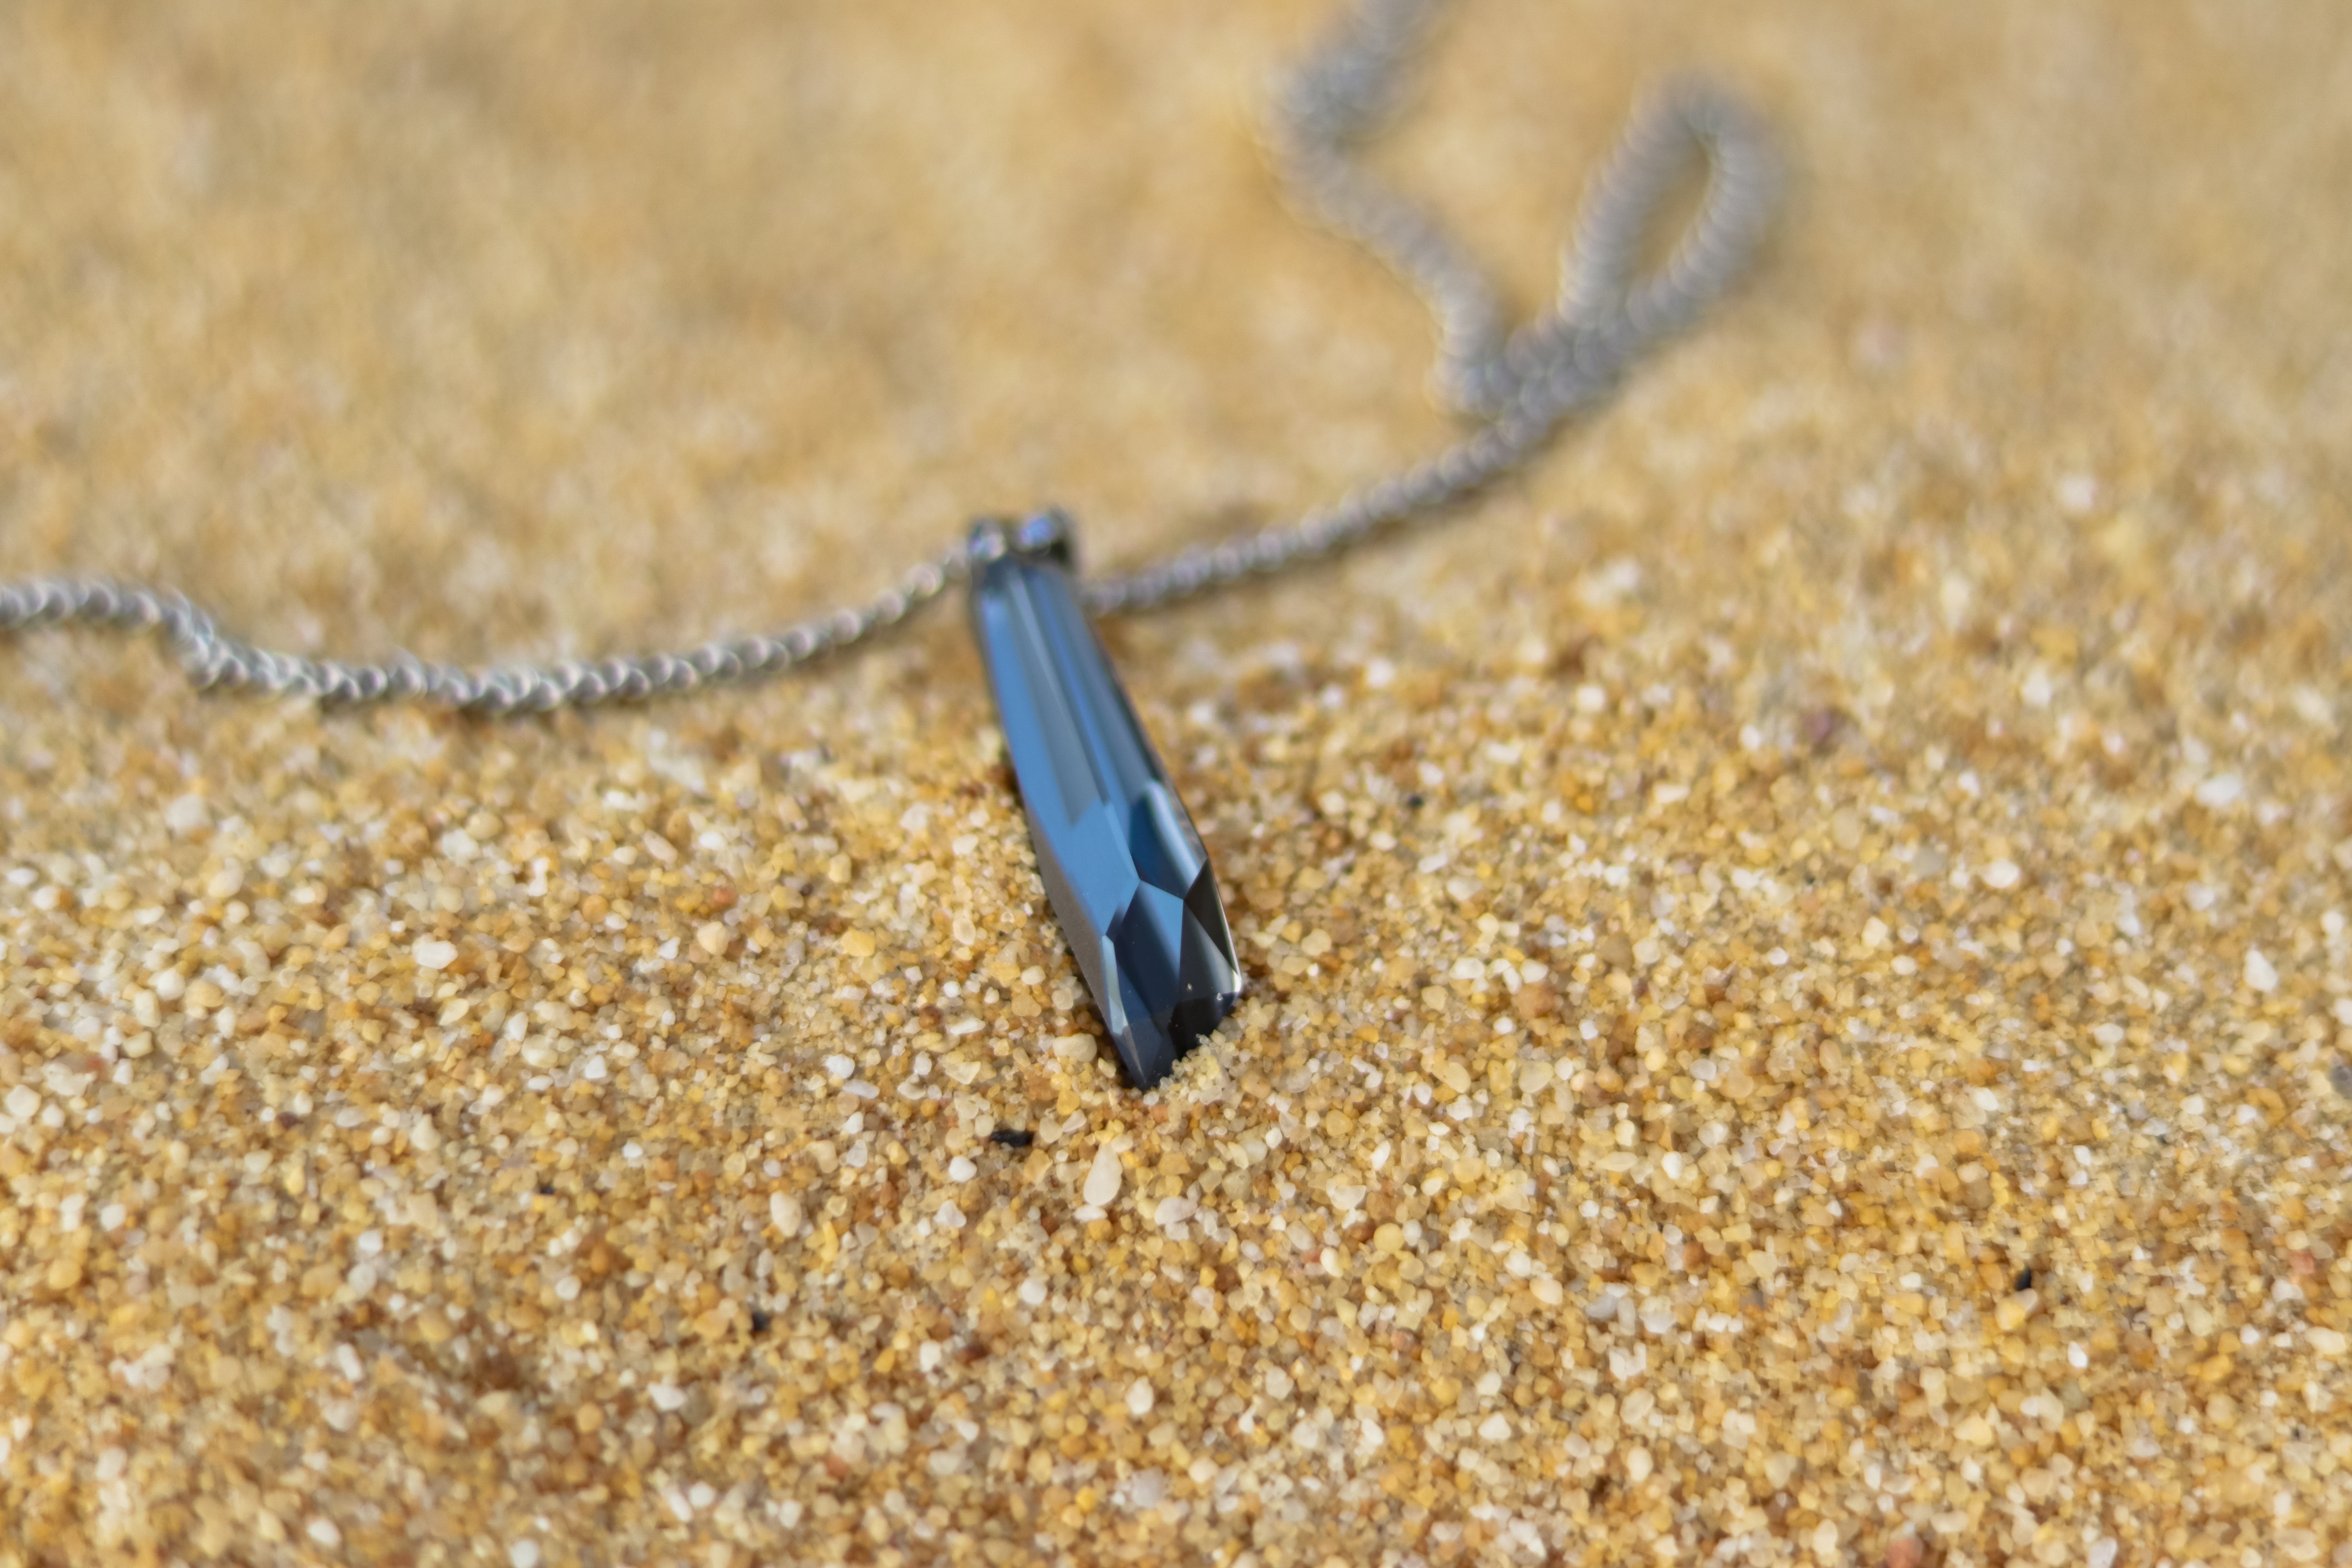
sand, crystal, pendant, macro photography, fashion accessory